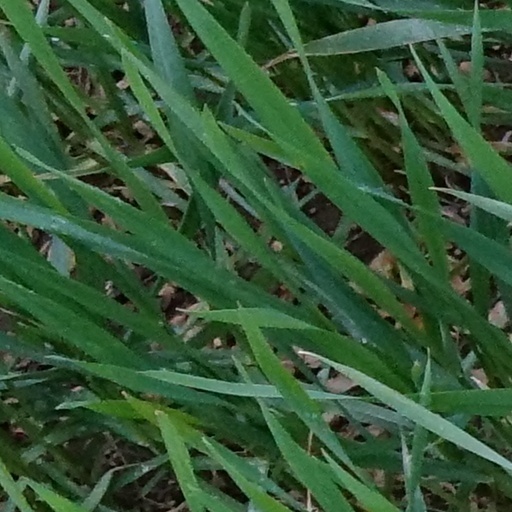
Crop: wheat